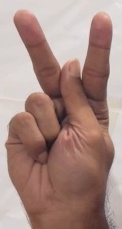
ASL sign: K